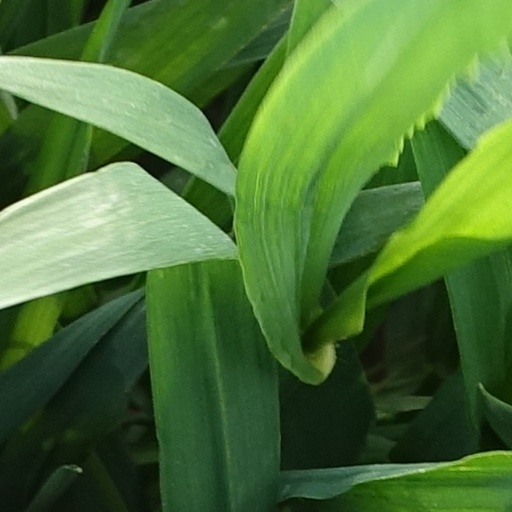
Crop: wheat